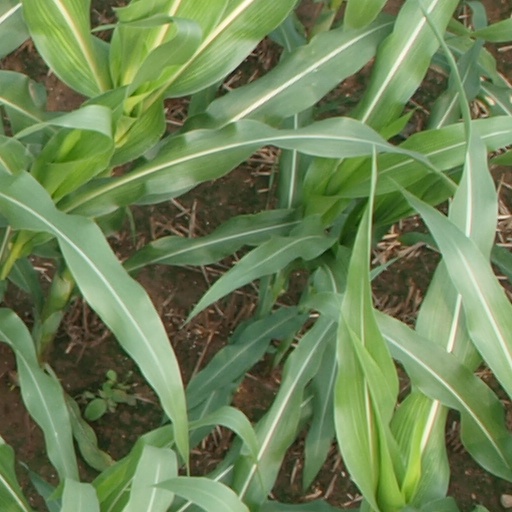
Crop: maize; corn